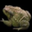
Label: frog